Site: brandenburg
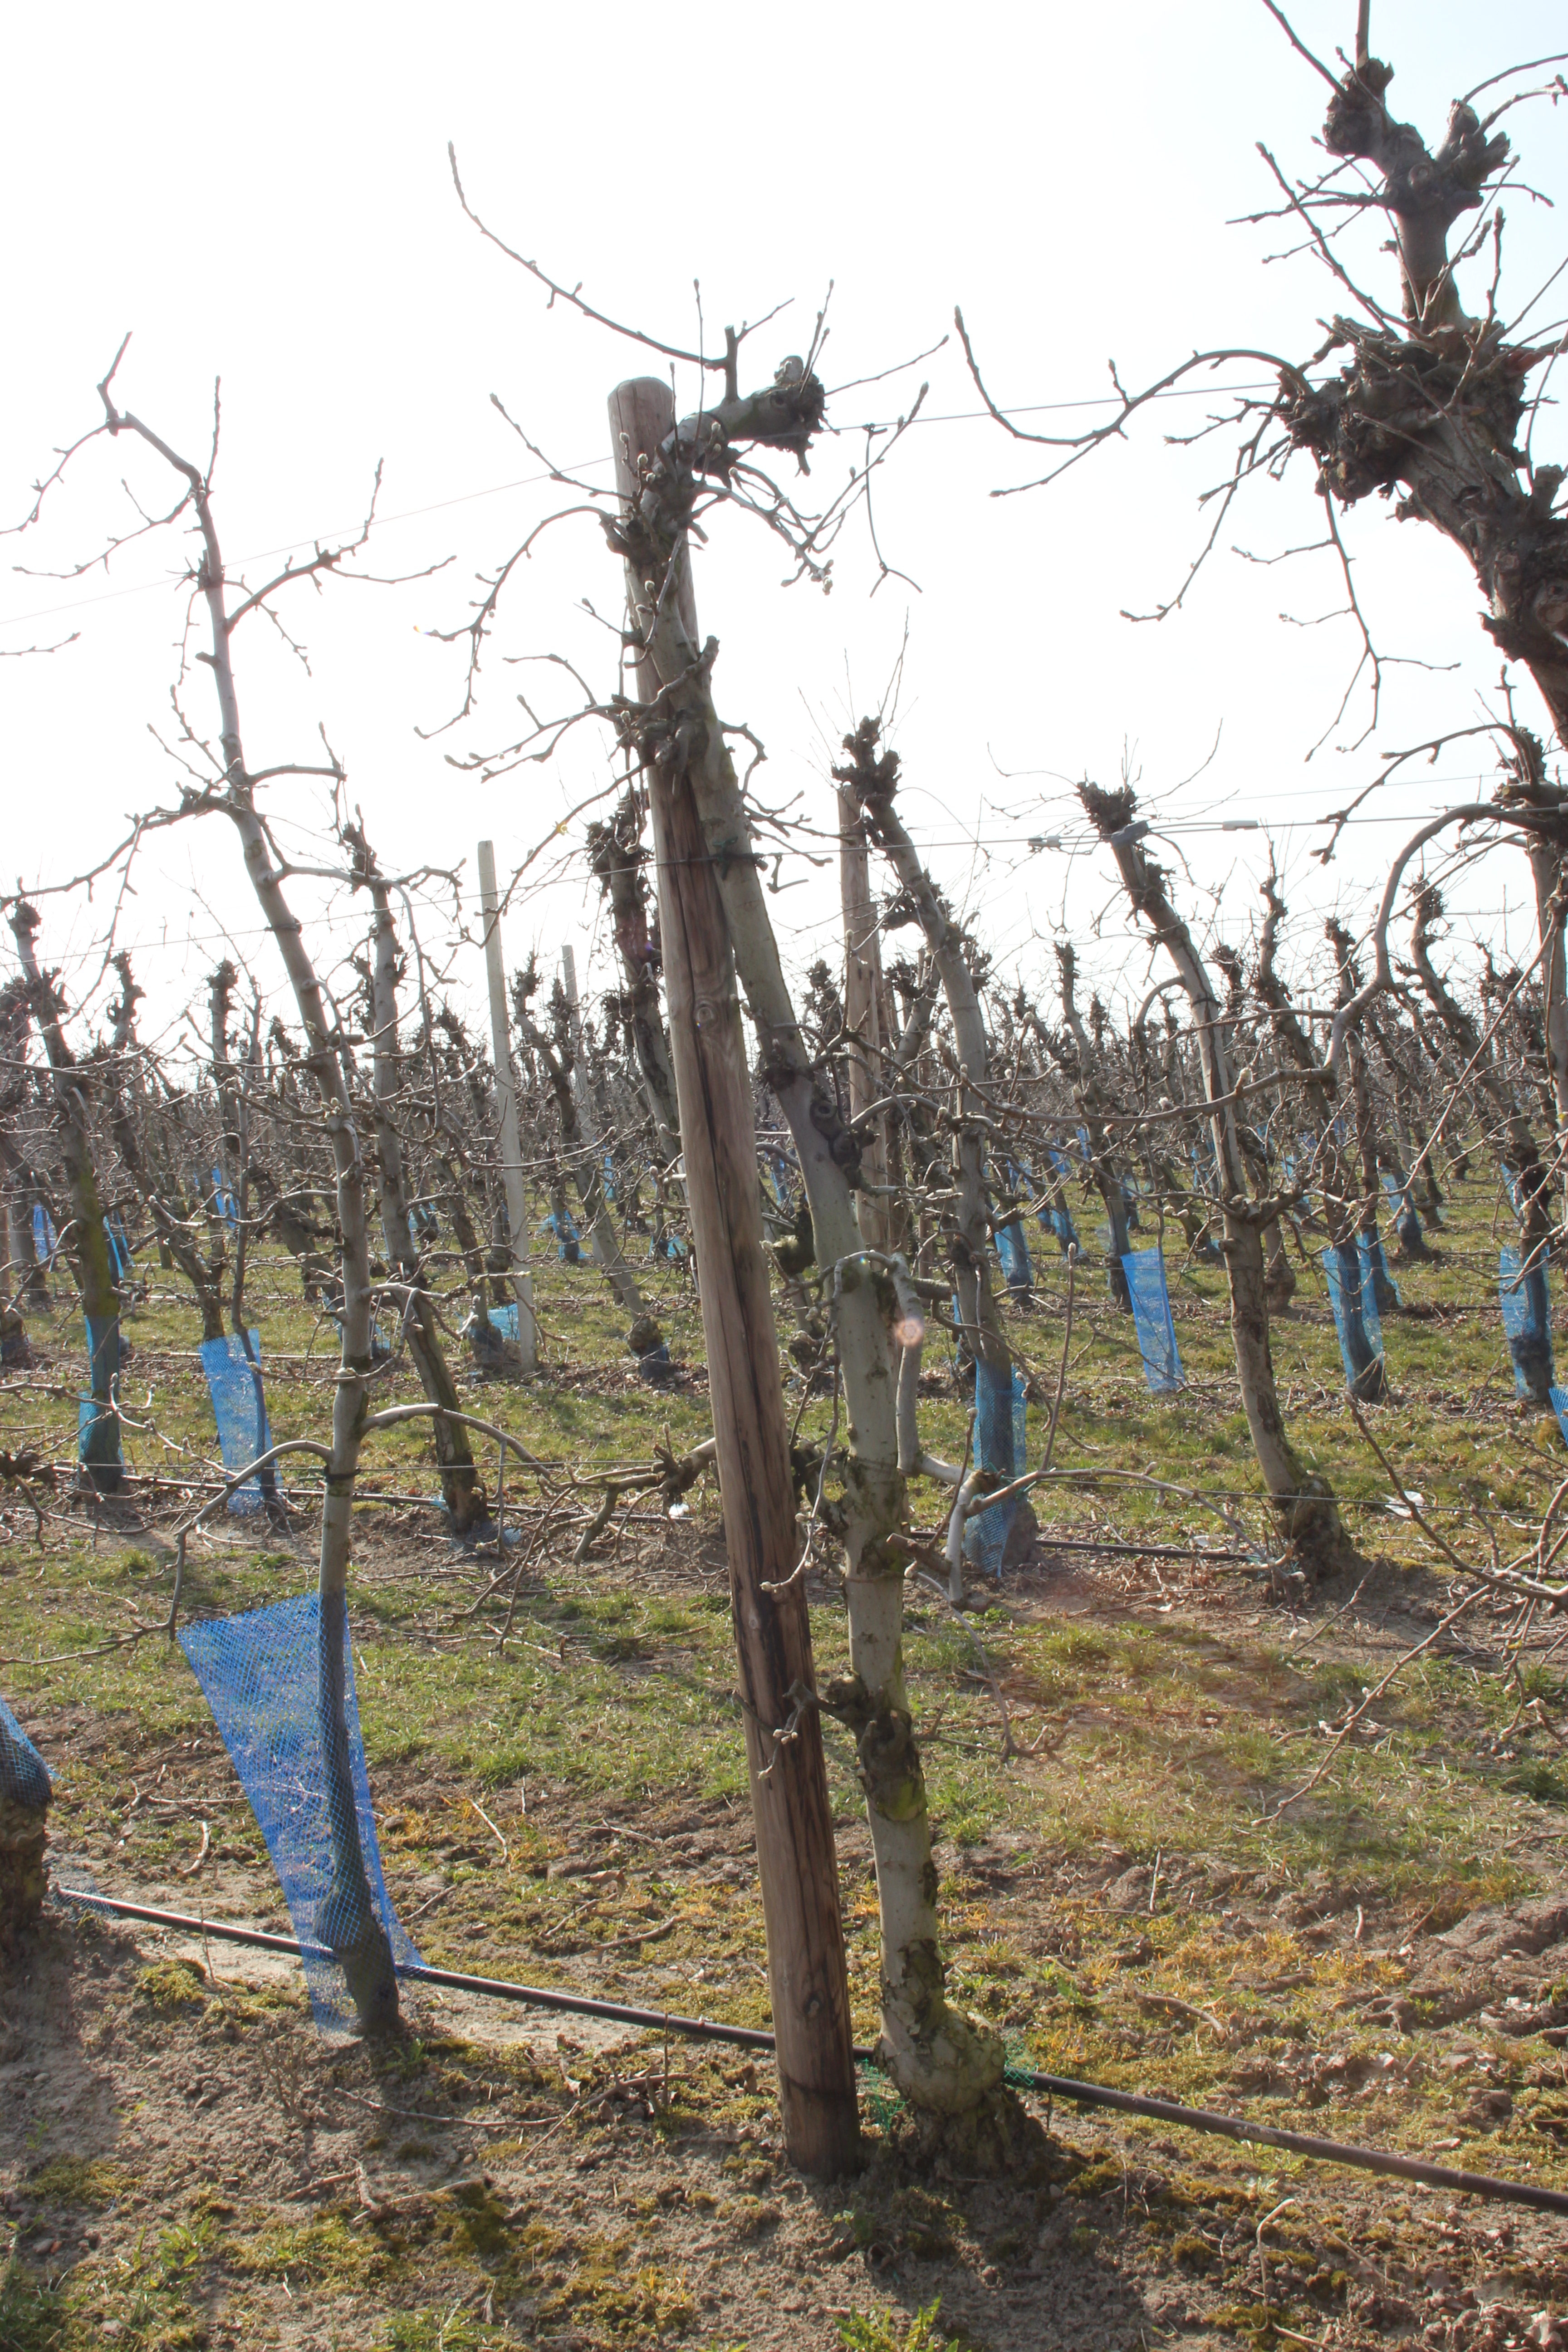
Growth stage (BBCH 03): Bud development